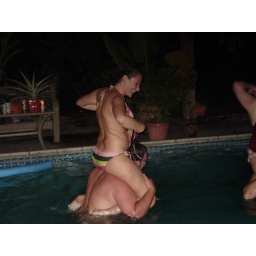
I am not sure what game the girls were playing.....The boys were just trying to keep their heads above water.